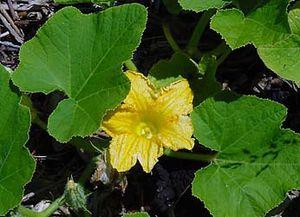
Le potiron est une plante de la famille des Cucurbitacées originaire des régions tropicales d'Amérique du Sud.